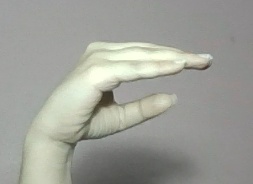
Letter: jeem